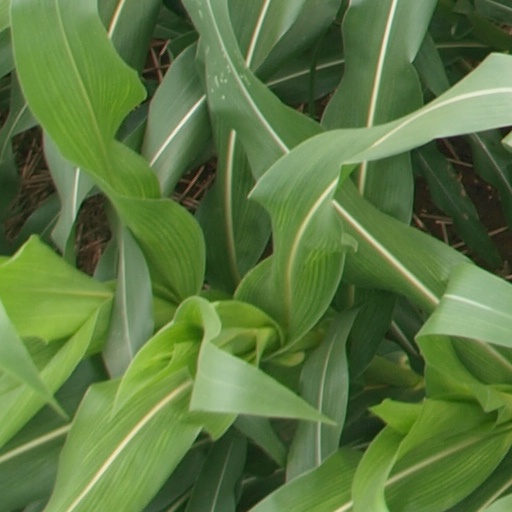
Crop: maize; corn